Susan Cutter

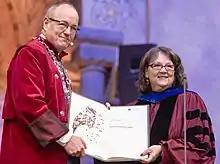

Susan Lynn Cutter (born 1950) is an American geographer and disaster researcher who is a Carolina Distinguished Professor of Geography and director of the Hazards and Vulnerability Research Institute at the University of South Carolina. She is the author or editor of many books on disasters and disaster recovery. Her areas of expertise include the factors that make people and places susceptible to disasters, how people recover from disasters, and how to map disasters and disaster hazards. She chaired a committee of the National Research Council that in 2012 recommended more open data in disaster-monitoring systems, more research into disaster-resistant building techniques, and a greater emphasis on the ability of communities to recover from future disasters.